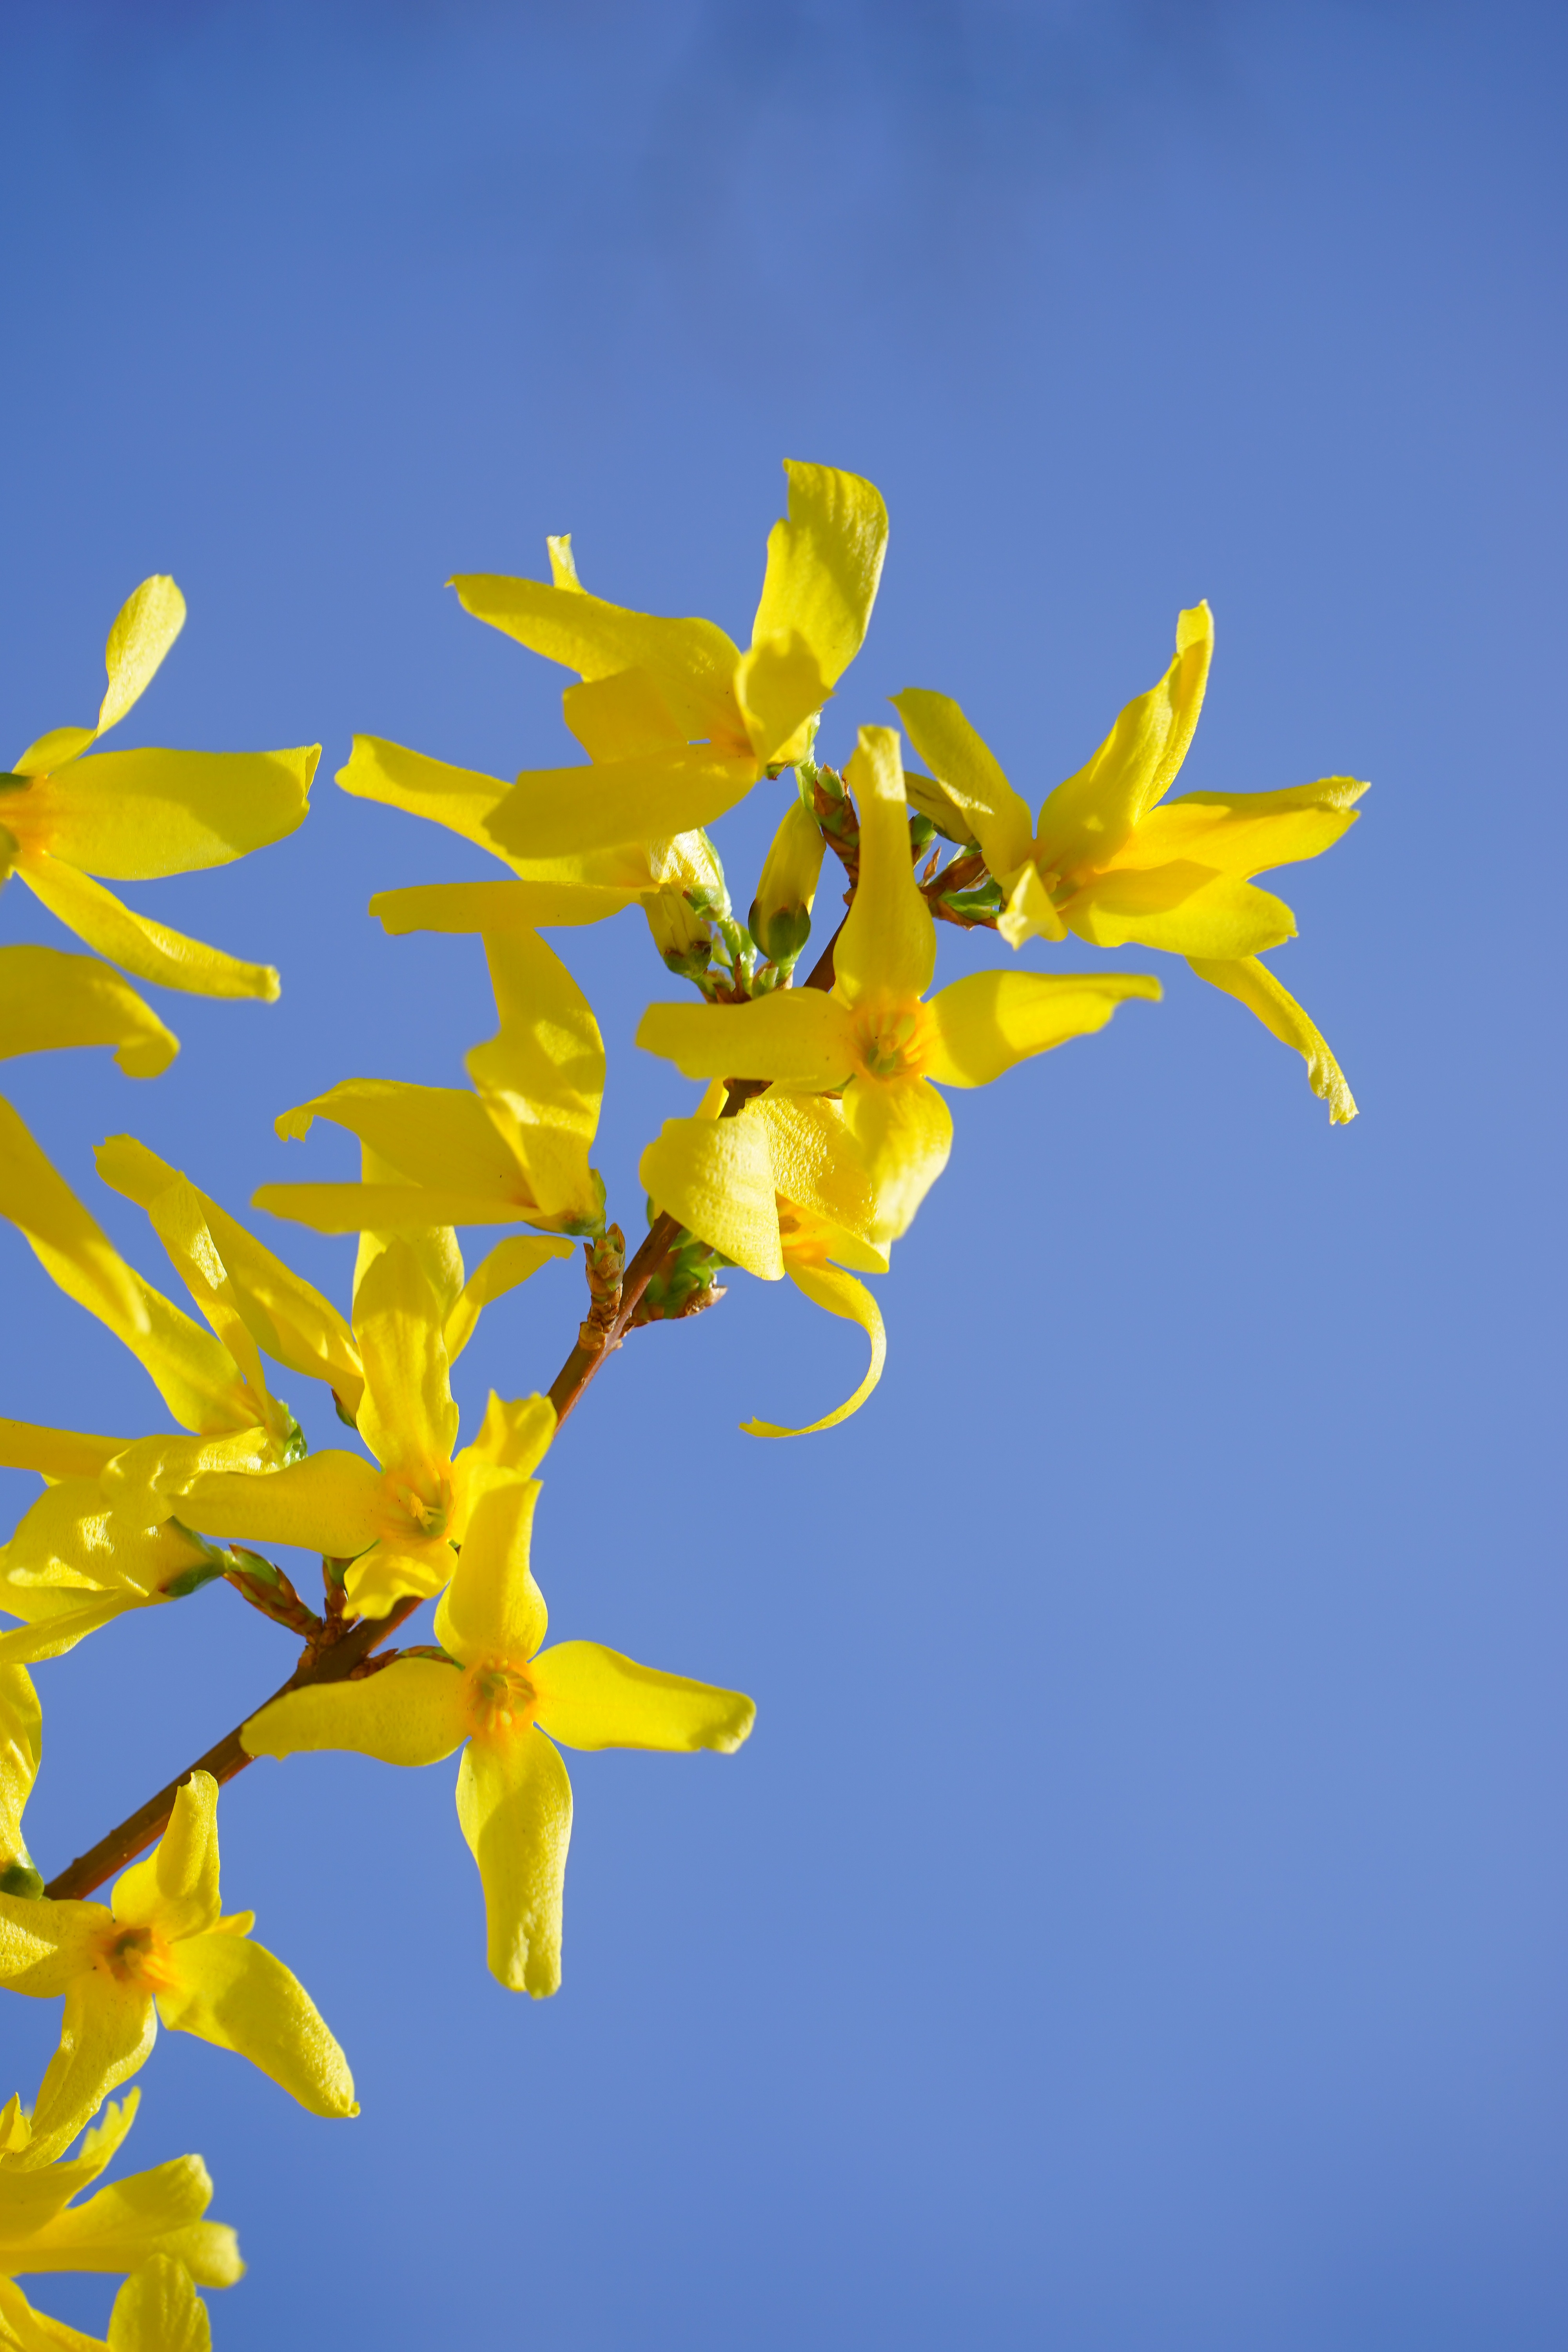
tree, branch, blossom, plant, sky, sunlight, leaf, flower, bloom, bush, spring, produce, yellow, flora, wildflower, flowers, forsythia, ornamental shrub, macro photography, golden yellow, flowering plant, olive crop, gold lilac, golden bells, oleaceae, forsythia flowers, stangenblueter, forsythia intermedia, land plant